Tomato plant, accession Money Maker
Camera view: horizontal (90 deg, fisheye); turntable rotation: 90 degrees
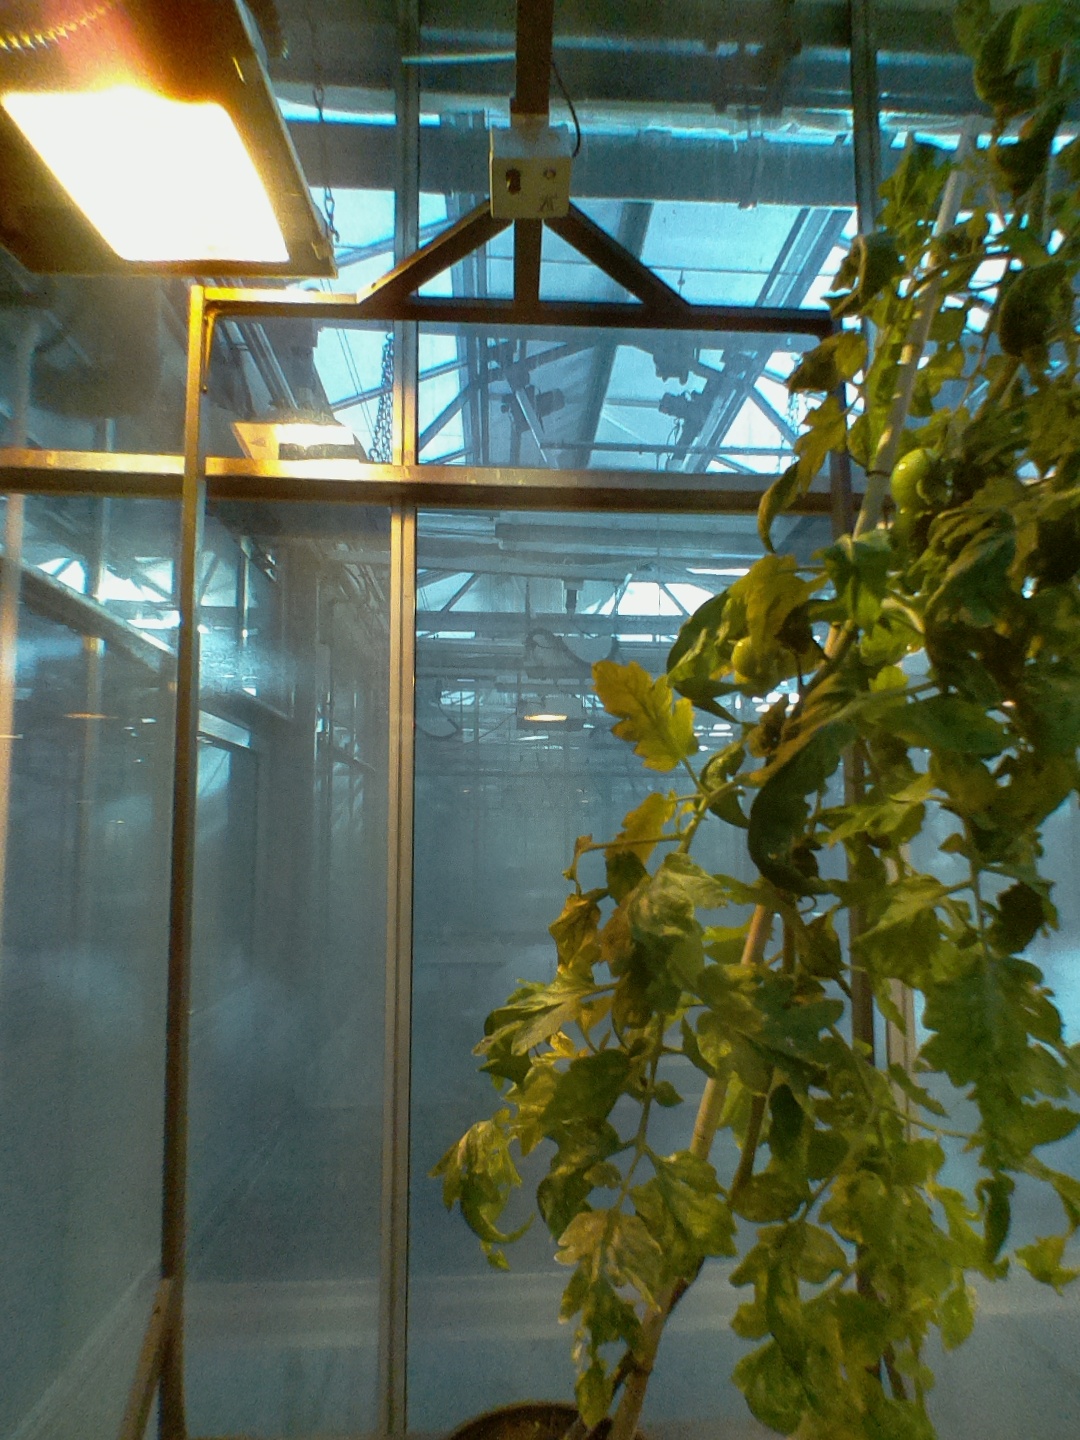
BBCH growth stage 73: 30%-40% of final fruit size